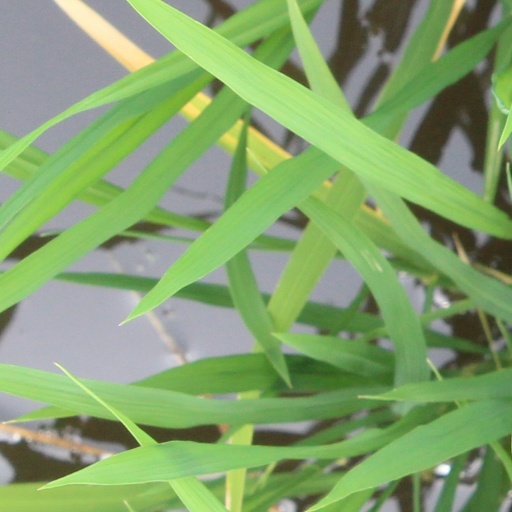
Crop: rice